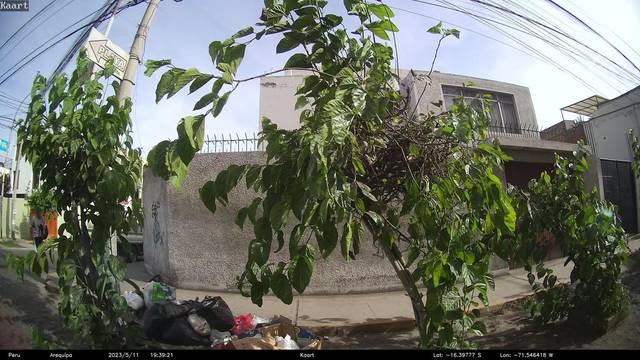
Region: Peru
Coordinates: -16.398, -71.546